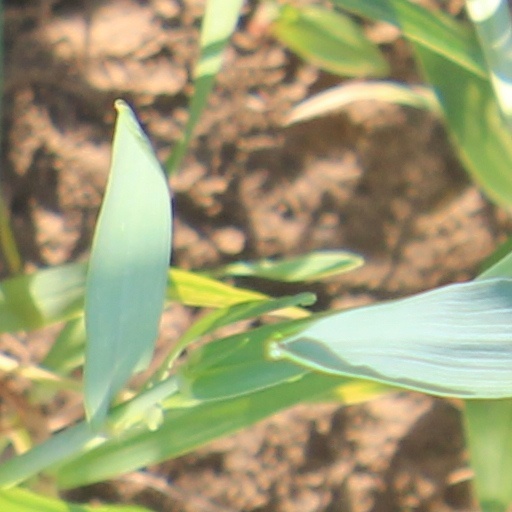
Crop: wheat